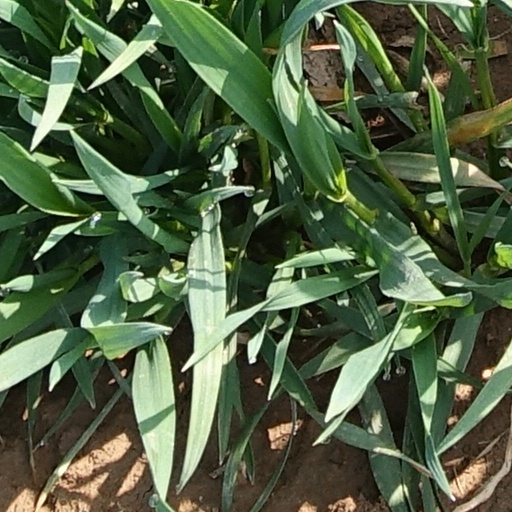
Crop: wheat